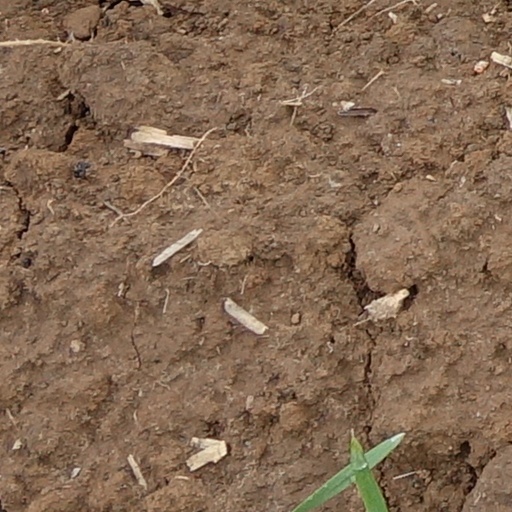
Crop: wheat